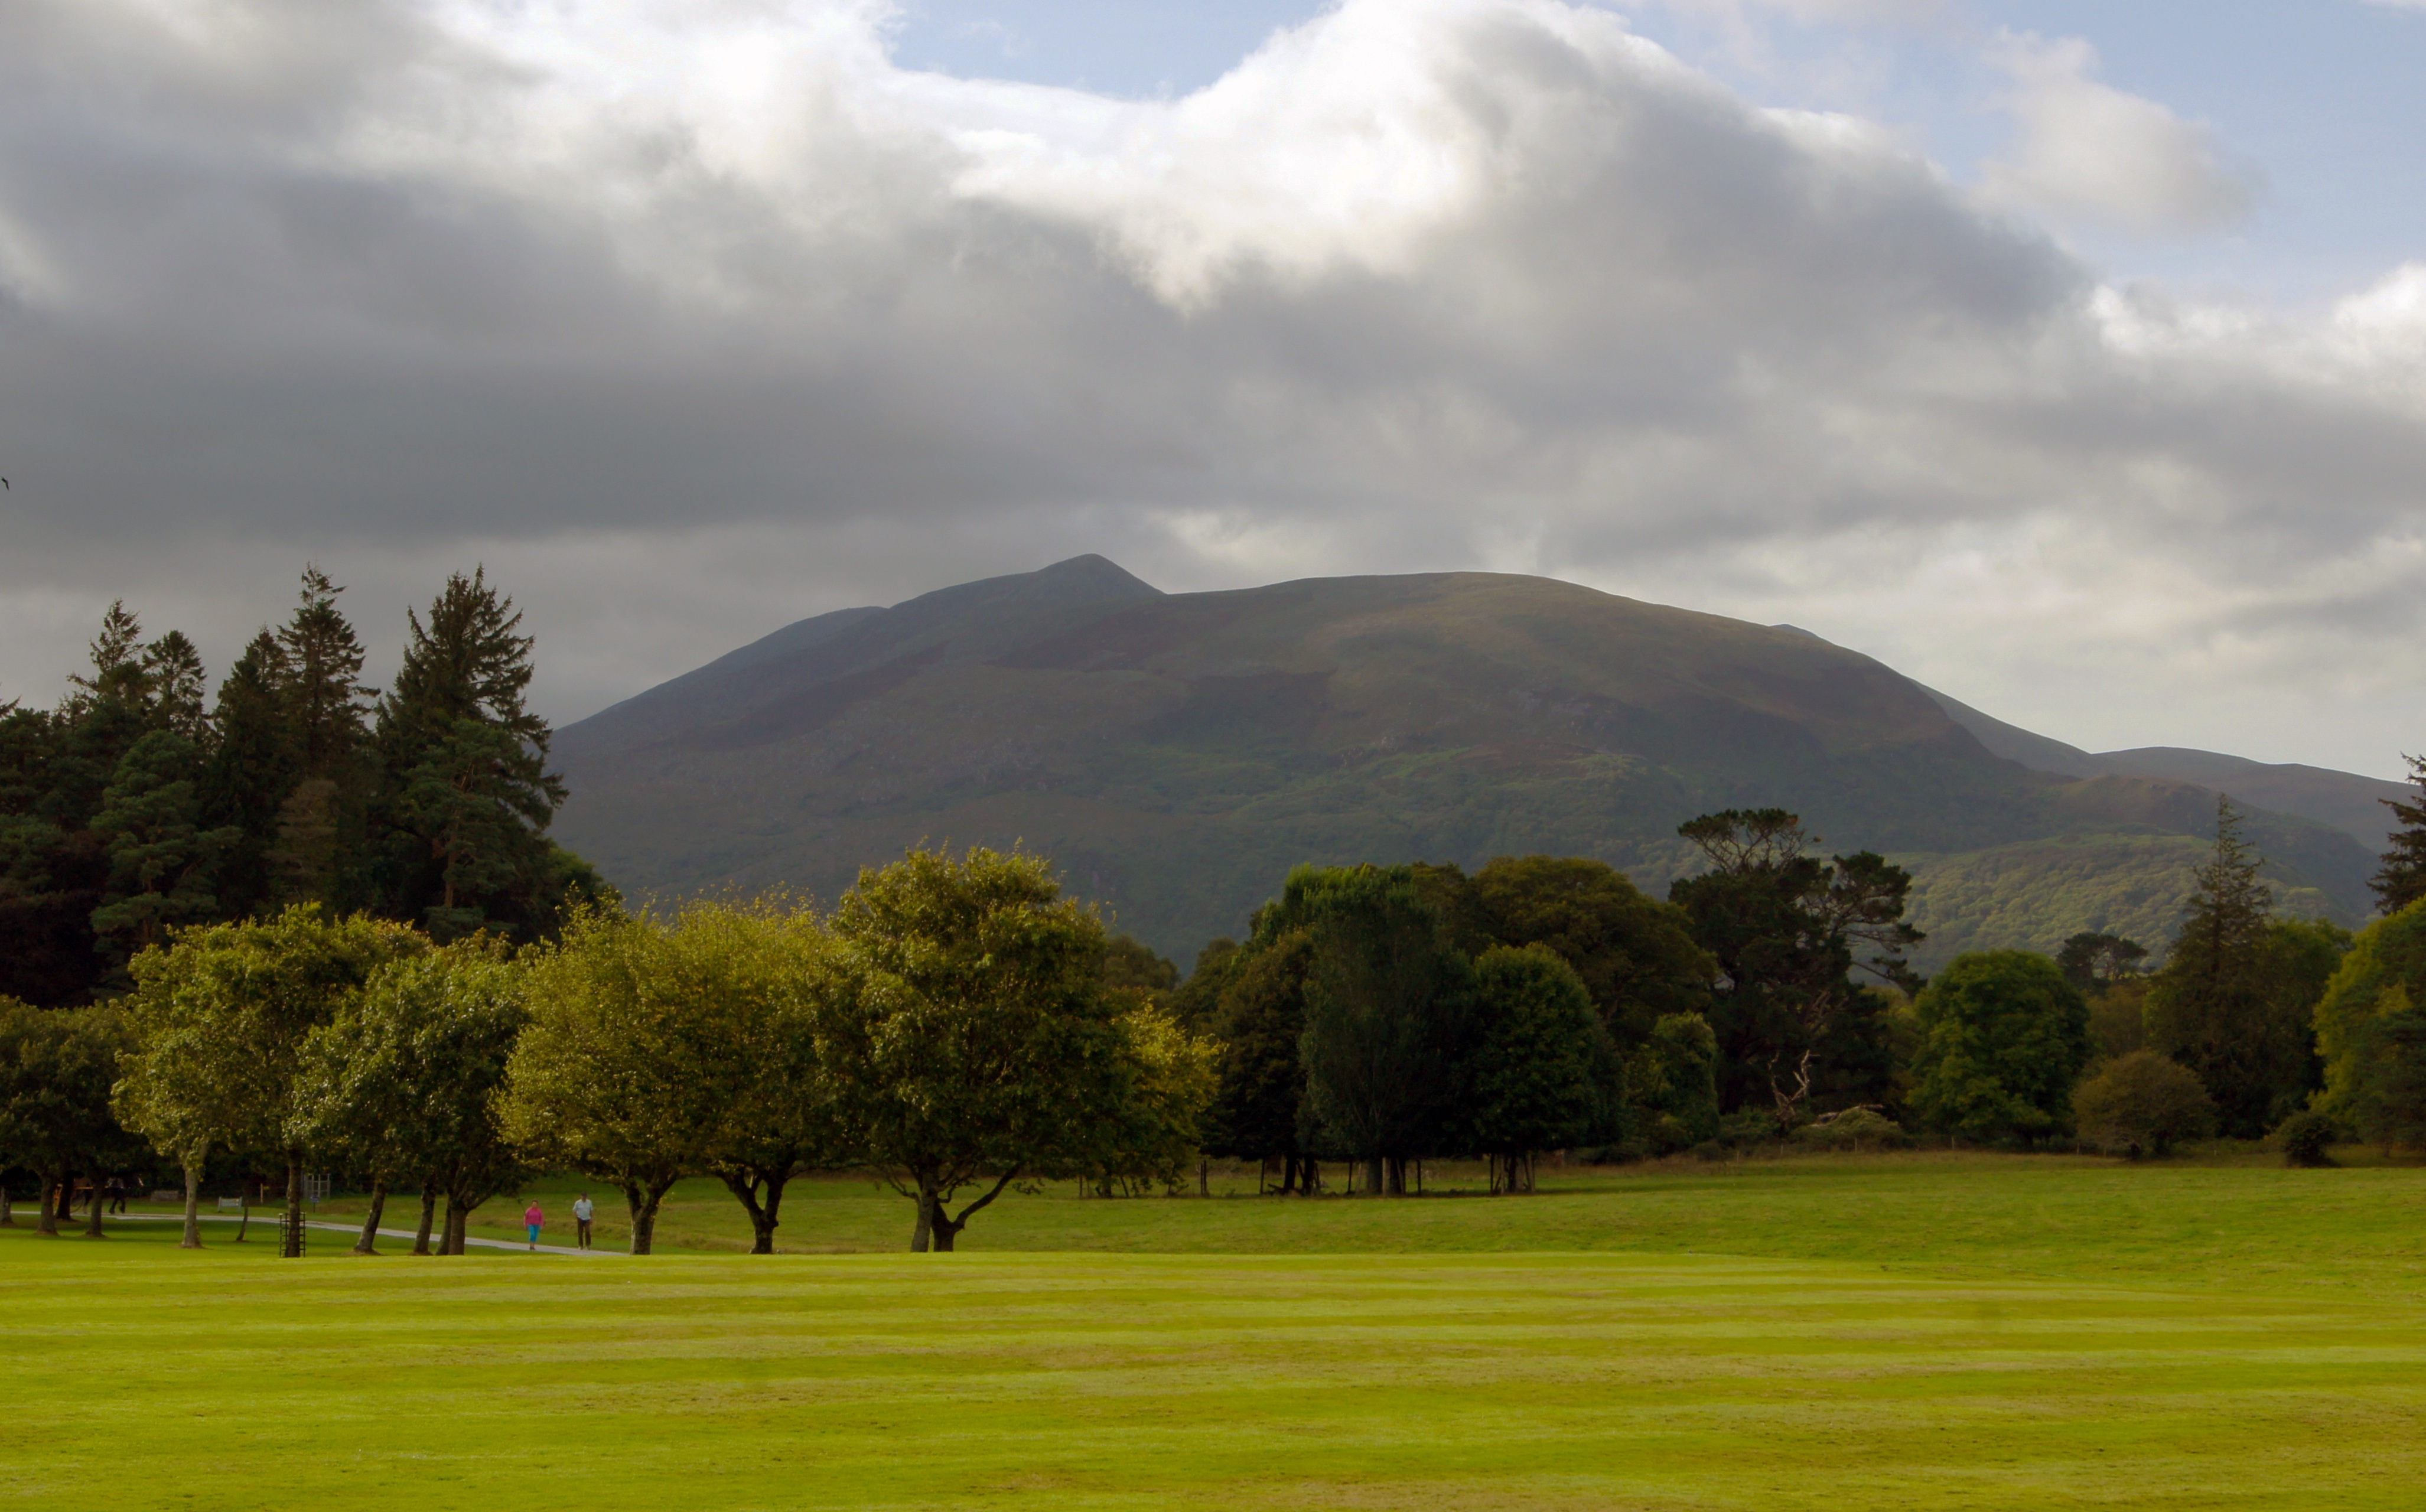
landscape, nature, grass, mountain, cloud, structure, sky, field, meadow, hill, mountain range, green, scenic, park, plain, golf course, golf club, trees, national, grassland, plateau, scene, ireland, killarney, rural area, geographical feature, mountainous landforms, sport venue